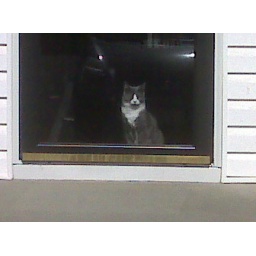
kitty in the window waiting for me to come home.